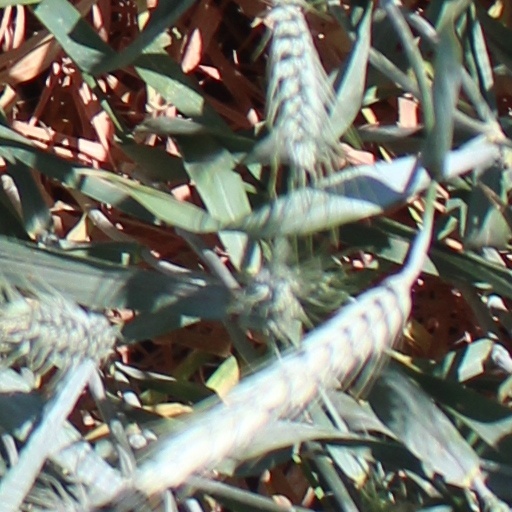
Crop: wheat